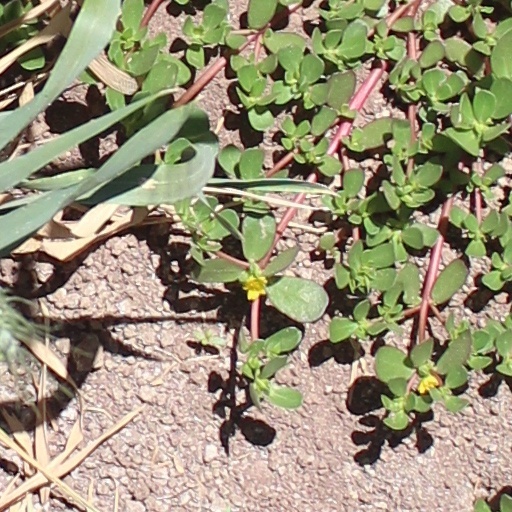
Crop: wheat